ND Stevenson

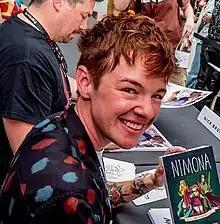
Stevenson at the 2023 Annecy International Animation Film Festival

Nate Diana "Indy" Stevenson (born Noelle Diana Stevenson, December 31, 1991), known professionally as ND Stevenson, is an American cartoonist and animation producer. He is the creator, showrunner, and executive producer of the animated television series "She-Ra and the Princesses of Power", which ran from 2018 to 2020. He is also known for the science fantasy graphic novel "Nimona", as co-writer of the comic series "Lumberjanes", and "The Fire Never Goes Out", his autobiographical collection.